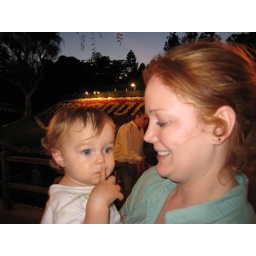
in line for story book land boats